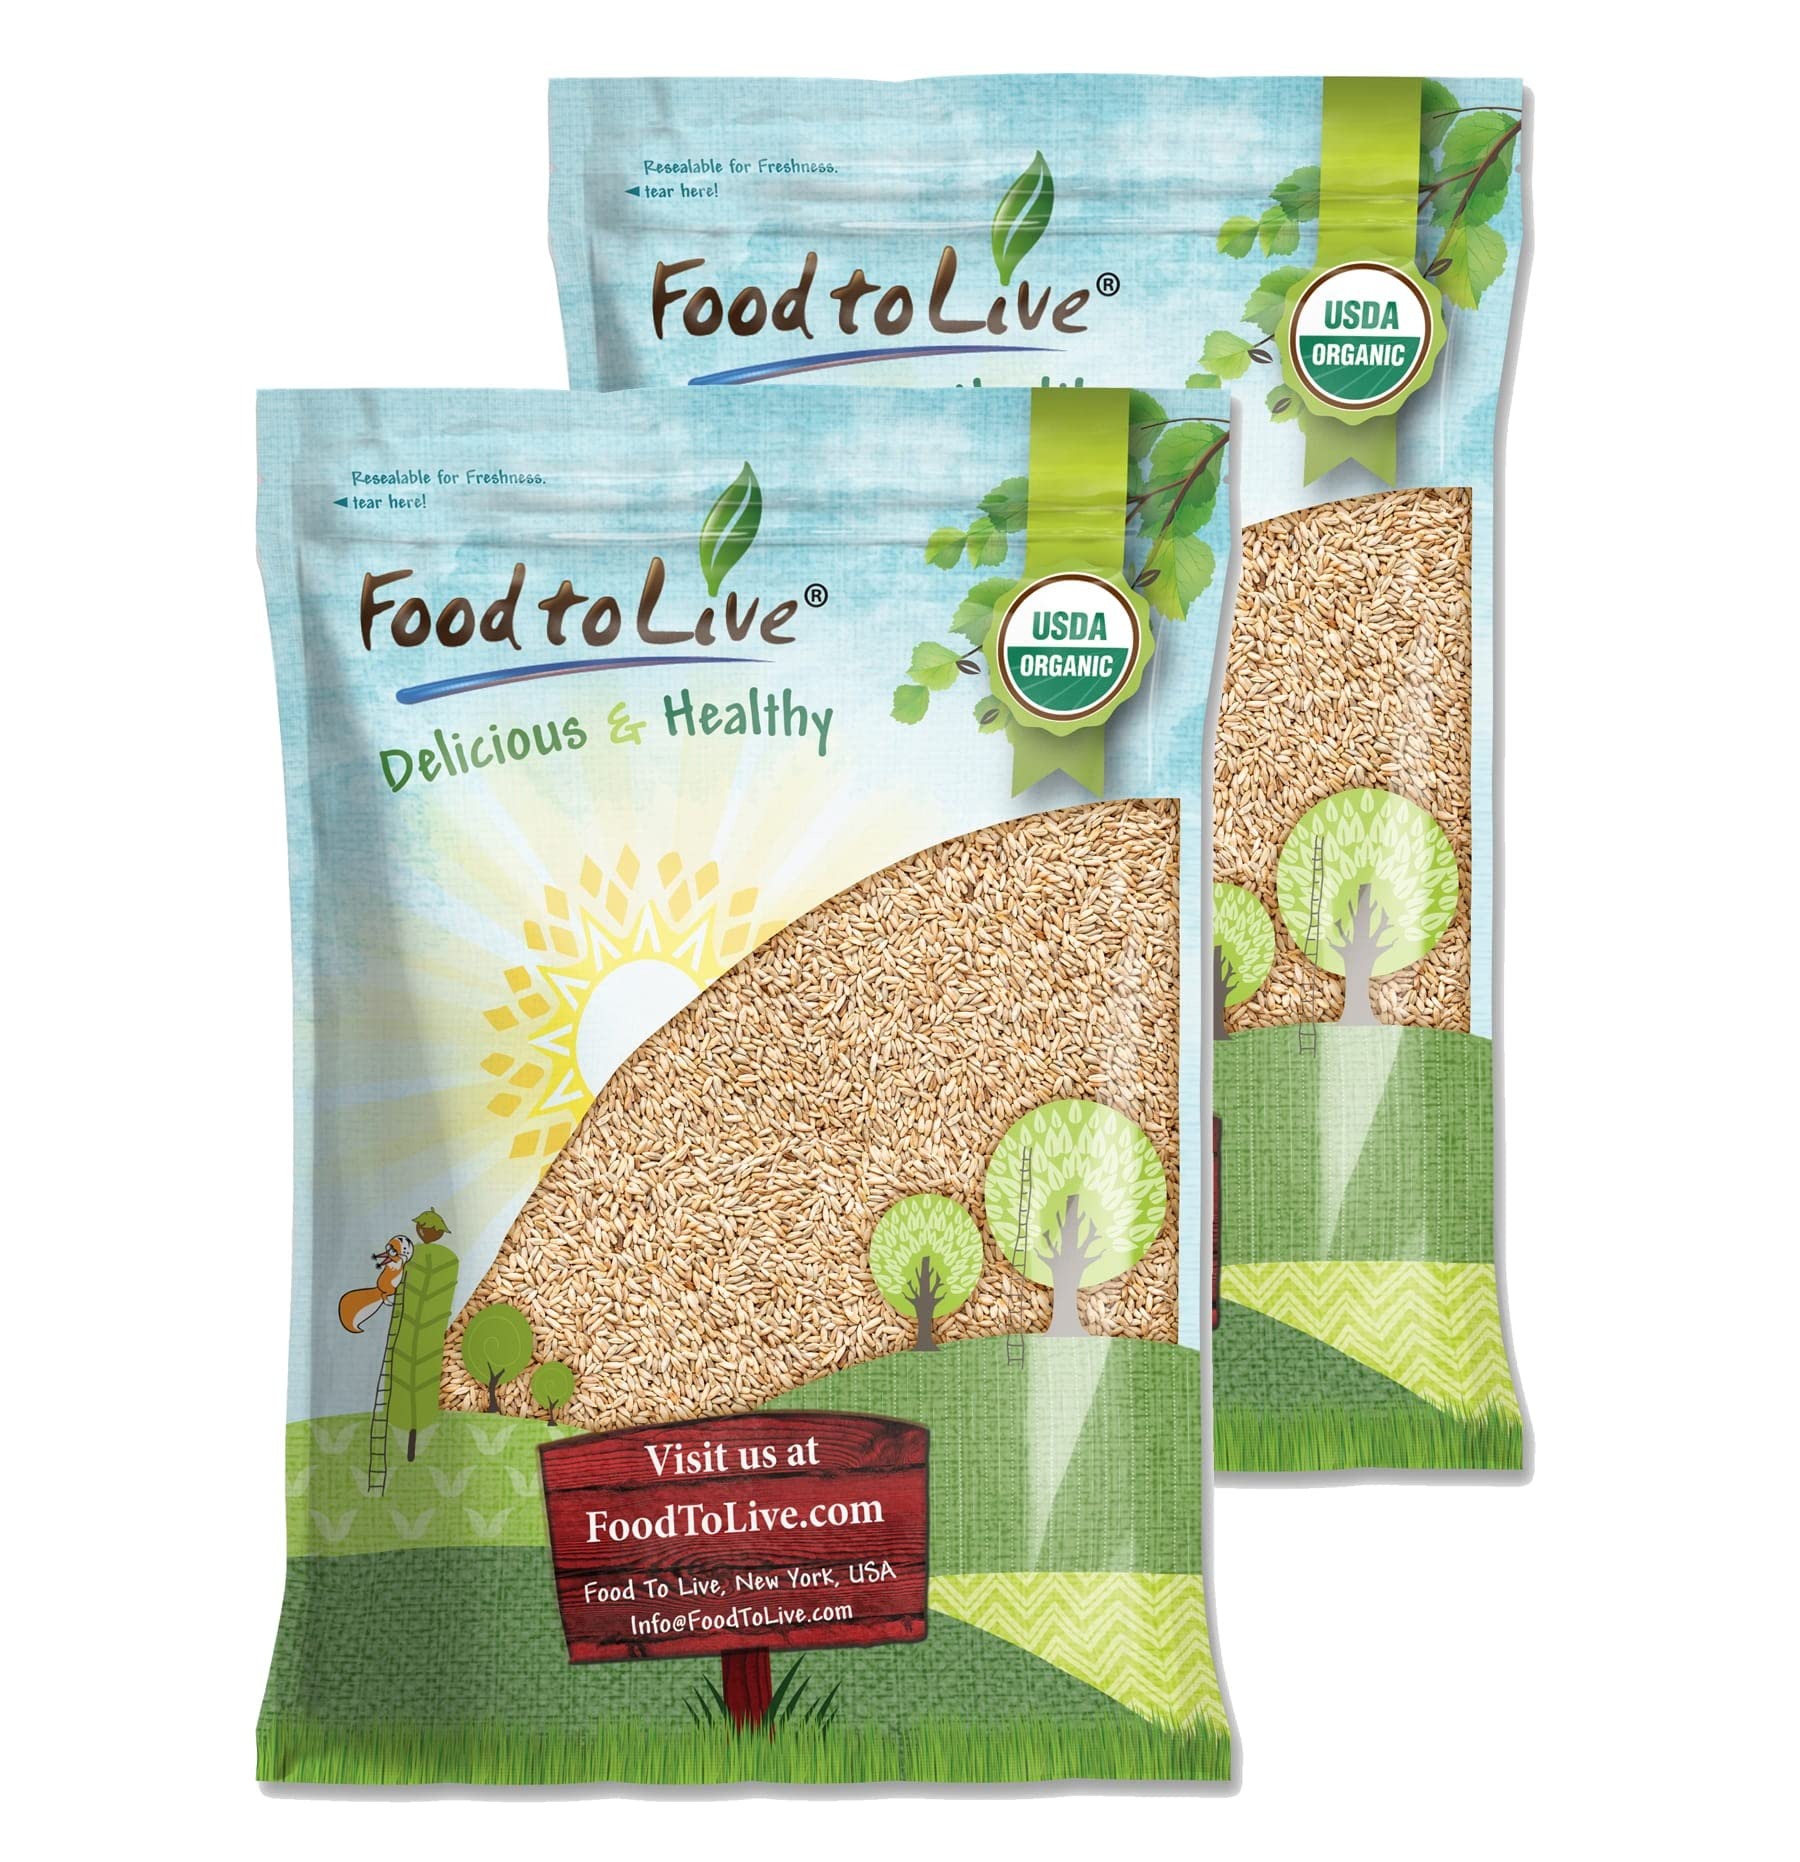
Item Name: Food to Live Organic Rye Berries, 25 Pounds – Non-GMO, Kosher, Raw, Bulk Seeds, Product of the USA
Bullet Point 1: ✔️FIBER-RICH FOOD: Organic rye berries contain 25g or fiber and 25g of protein in every cup of grains.
Bullet Point 2: ✔️DELICIOUS AND VERSATILE: Use Food to Live Organic Rye for sprouting, cooking, or making homemade rye flour.
Bullet Point 3: ✔️SOURCE OF MANGANESE: Organic rye berries are rich in nutrients, especially B vitamins, manganese, magnesium, and iron.
Bullet Point 4: ✔️EASY SPROUTING: Food to Live Organic Rye Berries have a great germination rate. Sprouts will be ready in 3 days.
Bullet Point 5: ✔️CERTIFIED ORGANIC: Buying our Organic Rye Berries bulk, you can be sure you get 100% toxin-free and non-GMO product.
Product Description: Organic Rye brings one of the most ancient and revered grains to your table. People have been cultivating this grain for over 4000 years. It spread from what the lands currently known as Turkey all over the Middle East and Europe. Organic rye berries are nutritious, delicious, and extremely good for you. Nutrition Data Organic rye berries contain lots of B vitamins and a variety of minerals: Manganese Phosphorus Zinc Magnesium Iron Copper Organic rye berries are extremely rich in dietary fiber and protein. Due to fiber and overall high nutritional value, organic rye berries will be a good addition to a weight management diet. How to Cook Cooking organic rye berries takes a while. If you soak rye grain berries overnight, they will only take about 45 minutes to cook. Otherwise, the process can take about 3 hours. To cook organic rye berries, you’ll need to use 1 cup of water per ½ cup of dry grains. Be sure to add about ¼ teaspoon of salt. Drain cooked organic rye berries and serve while they are still hot. If you plan to use organic rye berries in a stew or other dish that will require them to cook further, drain them while the seeds are firm Organic rye berries, sprouted or not, should be cooked. If you are 100% sure that your sprouts weren’t contaminated by any bacteria, you can eat them as they are. However, rinse them extremely well and drain thoroughly. Add this kind of sprouts to salads and sandwiches. Cooked rye berries go well in salads, both warm and cold. They taste good with any type of vegetable. Organic rye berries are perfect for delicious and healthy baked goods. However, organic rye bread requires yeast to make. Don’t forget that you can mix whole berries into the dough for extra-crunch. The most important thing is to keep them dry and cool.
Value: 400.0
Unit: Ounce

Price: 68.88